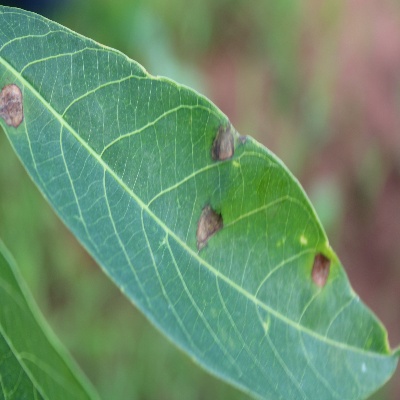
Crop: Cassava
Condition: bacterial blight